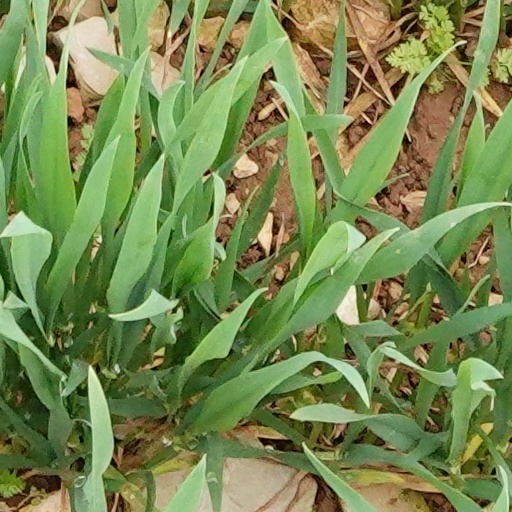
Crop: wheat